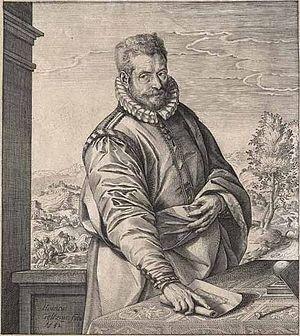
Philippe Galle, Philipp, Philip ou Philips, est né à Haarlem en 1537 et mort à Anvers en mars 1612. C'est un graveur flamand, membre d'une célèbre famille de graveurs. Il a pratiqué la gravure sur cuivre, le dessin, le commerce de gravures, l'édition et l'écriture.